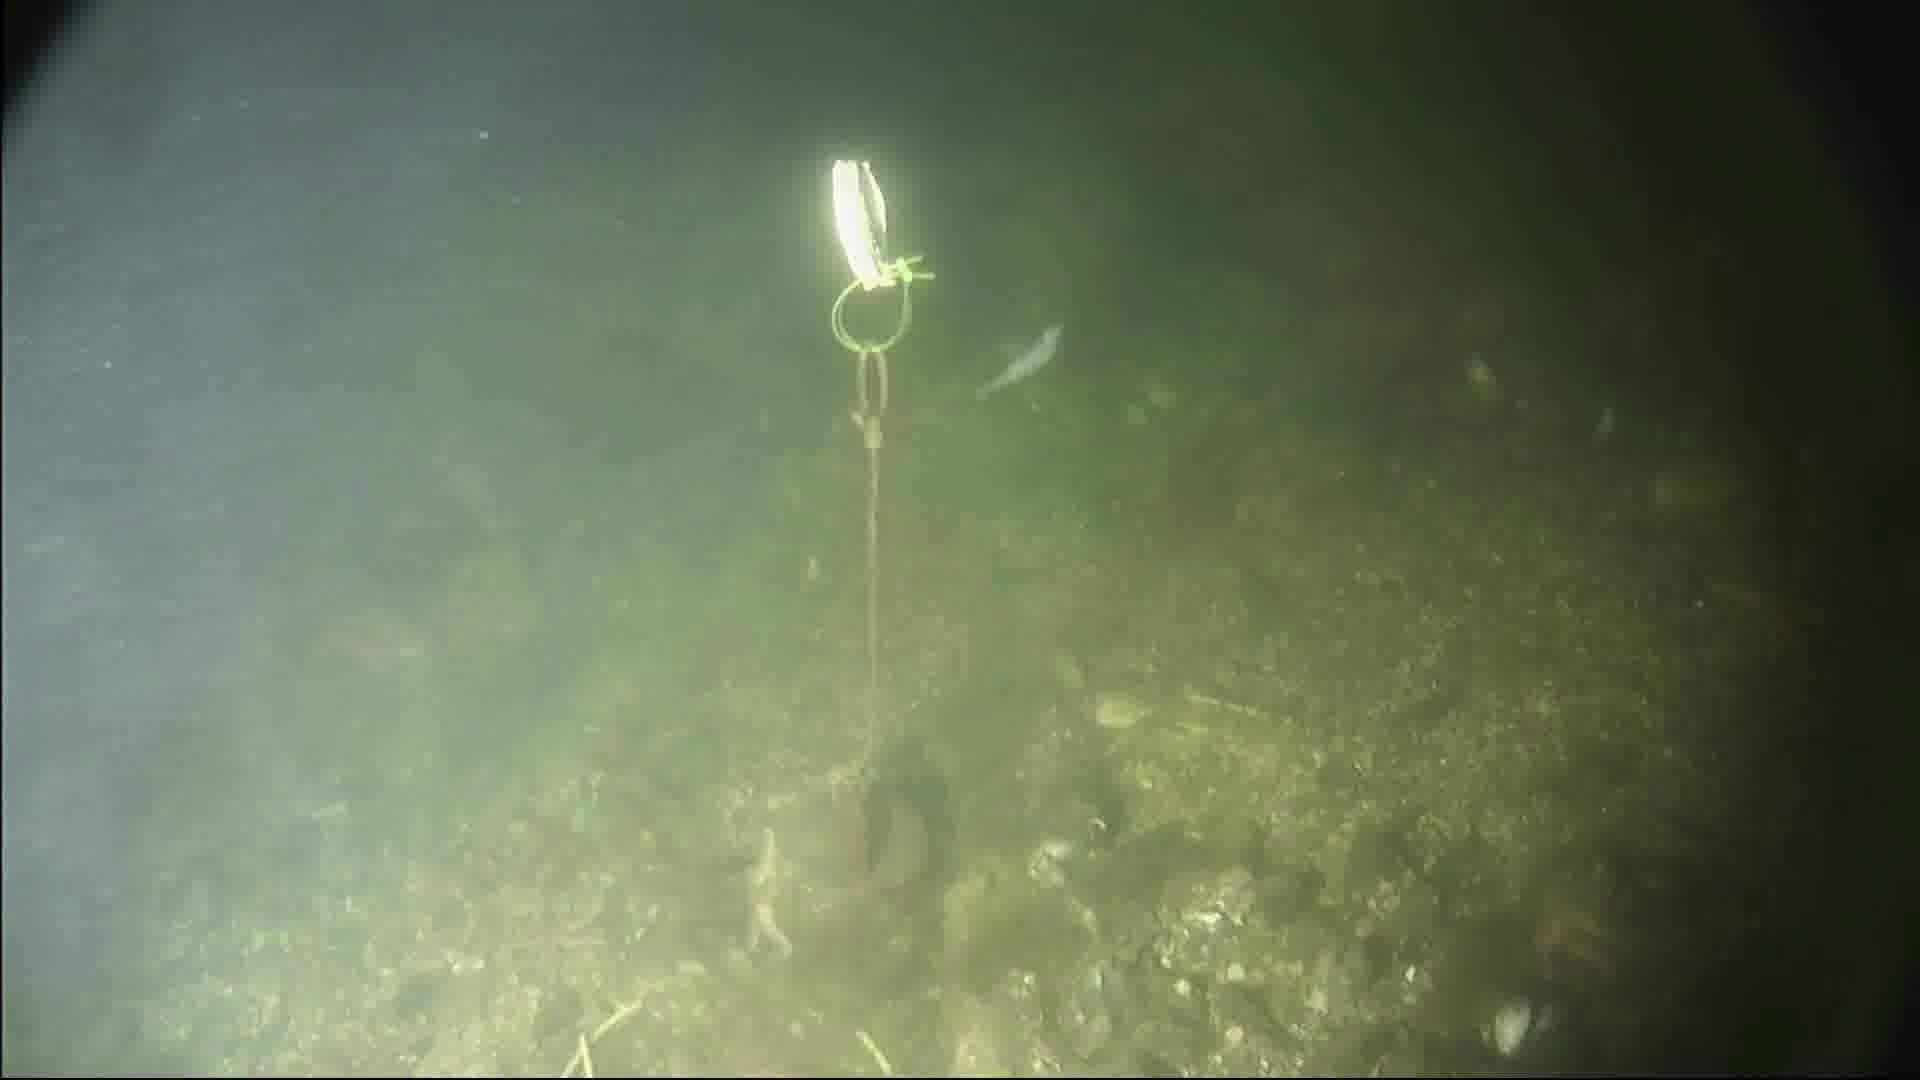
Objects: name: shrimp
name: starfish